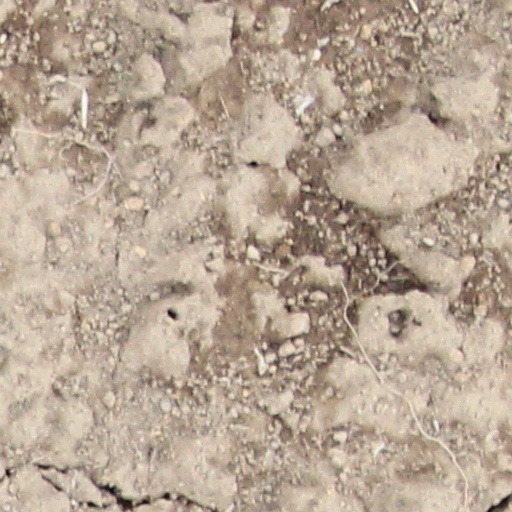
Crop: wheat